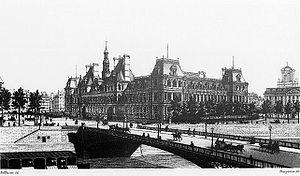
Les registres paroissiaux et d'état civil à Paris sont les documents qui contiennent les actes permettant d'établir la filiation des personnes nées, baptisées, mariées, décédées et inhumées à Paris, dans ses limites administratives qui ont évolué au cours du temps. La capitale disposait depuis au moins le XVIᵉ siècle d’un nombre extrêmement important de registres paroissiaux, du fait de sa taille et du nombre très élevé de paroisses.